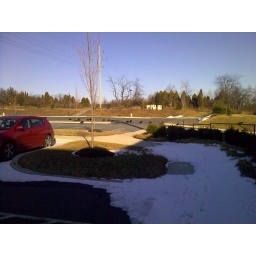
Our very own flock of wild turkeys. They visit our office building every once in awhile.